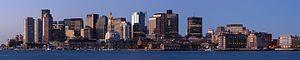
Le Massachusetts ou Commonwealth du Massachusetts est un État des États-Unis qui fait partie de la région de la Nouvelle-Angleterre, au nord-est des États-Unis. Le Massachusetts partage ses frontières avec le New Hampshire et le Vermont au nord, l'État de New York à l'ouest, le Connecticut et le Rhode Island au sud, et l'océan Atlantique à l'est. La capitale et la métropole de l’État est Boston.
Boston [bɔstɔ̃] ou [bɔstɔn] est la capitale et la plus grande ville de l’État du Massachusetts et de la région de Nouvelle-Angleterre, dans le nord-est des États-Unis. La ville compte 673 184 habitants selon le bureau du recensement fédéral de 2016, et la zone métropolitaine de Boston-Cambridge-Quincy en concentre environ 4 628 910, ce qui fait d'elle la dixième agglomération des États-Unis. Elle constitue le nord de la mégalopole du Nord-Est des États-Unis, communément appelée BosWash, qui s'étend de Boston à Washington en passant par New York. La ville est traversée par le fleuve Charles, un fleuve côtier qui se jette dans le Boston Harbor, un estuaire au fond de la baie du Massachusetts sur les bords duquel la ville s'est construite. Centre économique et culturel de la Nouvelle-Angleterre, Boston est connu pour l'excellence de ses universités, notamment l'université Harvard et le Massachusetts Institute of Technology, situés dans la ville voisine de Cambridge.